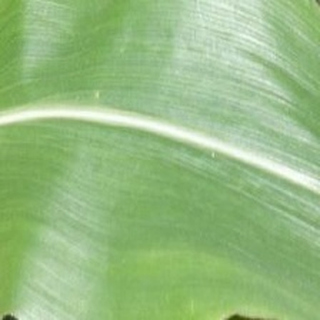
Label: healthy_corn